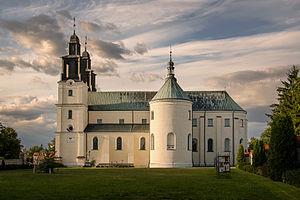
Gidle est un village de la gmina de Gidle, du powiat de Radomsko, dans la voïvodie de Łódź, situé dans le centre de la Pologne.